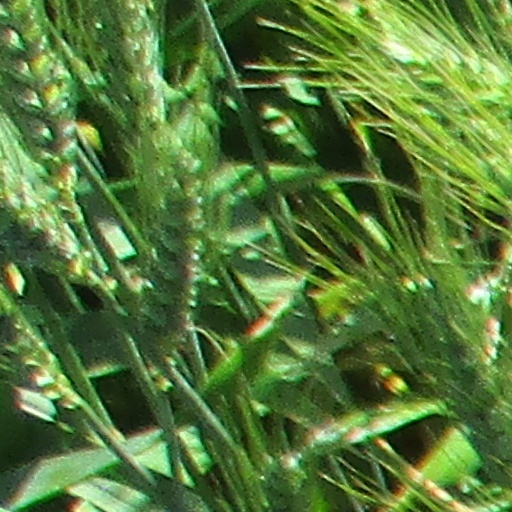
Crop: wheat